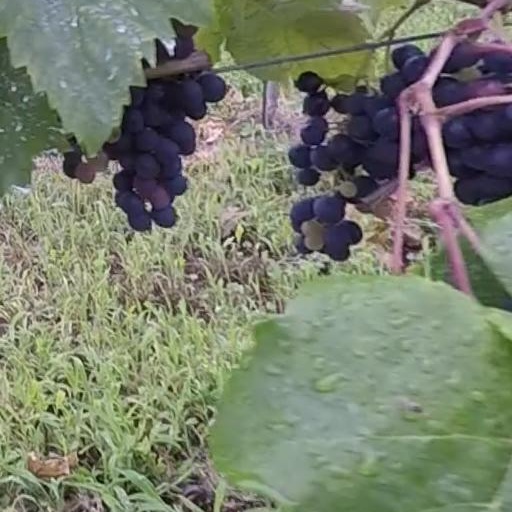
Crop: grape